Stone Rollin'

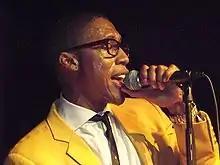
Saadiq (pictured in 2008) recorded his vocals using a dynamic microphone, due in part to its grainy sonic character.

Saadiq recorded "Stone Rollin" at Blakeslee Recording Company, his recording studio complex in Los Angeles, California. He spent approximately one year working on the album, including writing its music and lyrics. He worked on the album's production with recording engineer and long-time collaborator Charles Brungardt. The two shared an interest in collecting vintage musical gear and studying historic recording techniques, which they had applied in recording "The Way I See It". However, for "Stone Rollin", they sought to eschew its predecessor's Motown aesthetic for a more eclectic style, in keeping with Saadiq's other musical projects.